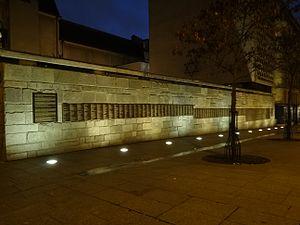
Mur des Justes, de l'Allée des Justes dans le 4ème arrondissement de Paris, de nuit.
Gabriel Lanoux et son épouse Marie-Louise habitent à Condom mais étaient originaires du Nord de la France. Ils sont tous les deux commerçants. Lors de la Seconde Guerre mondiale ils cachent cinq enfants juifs et les sauvent d'une mort certaine.